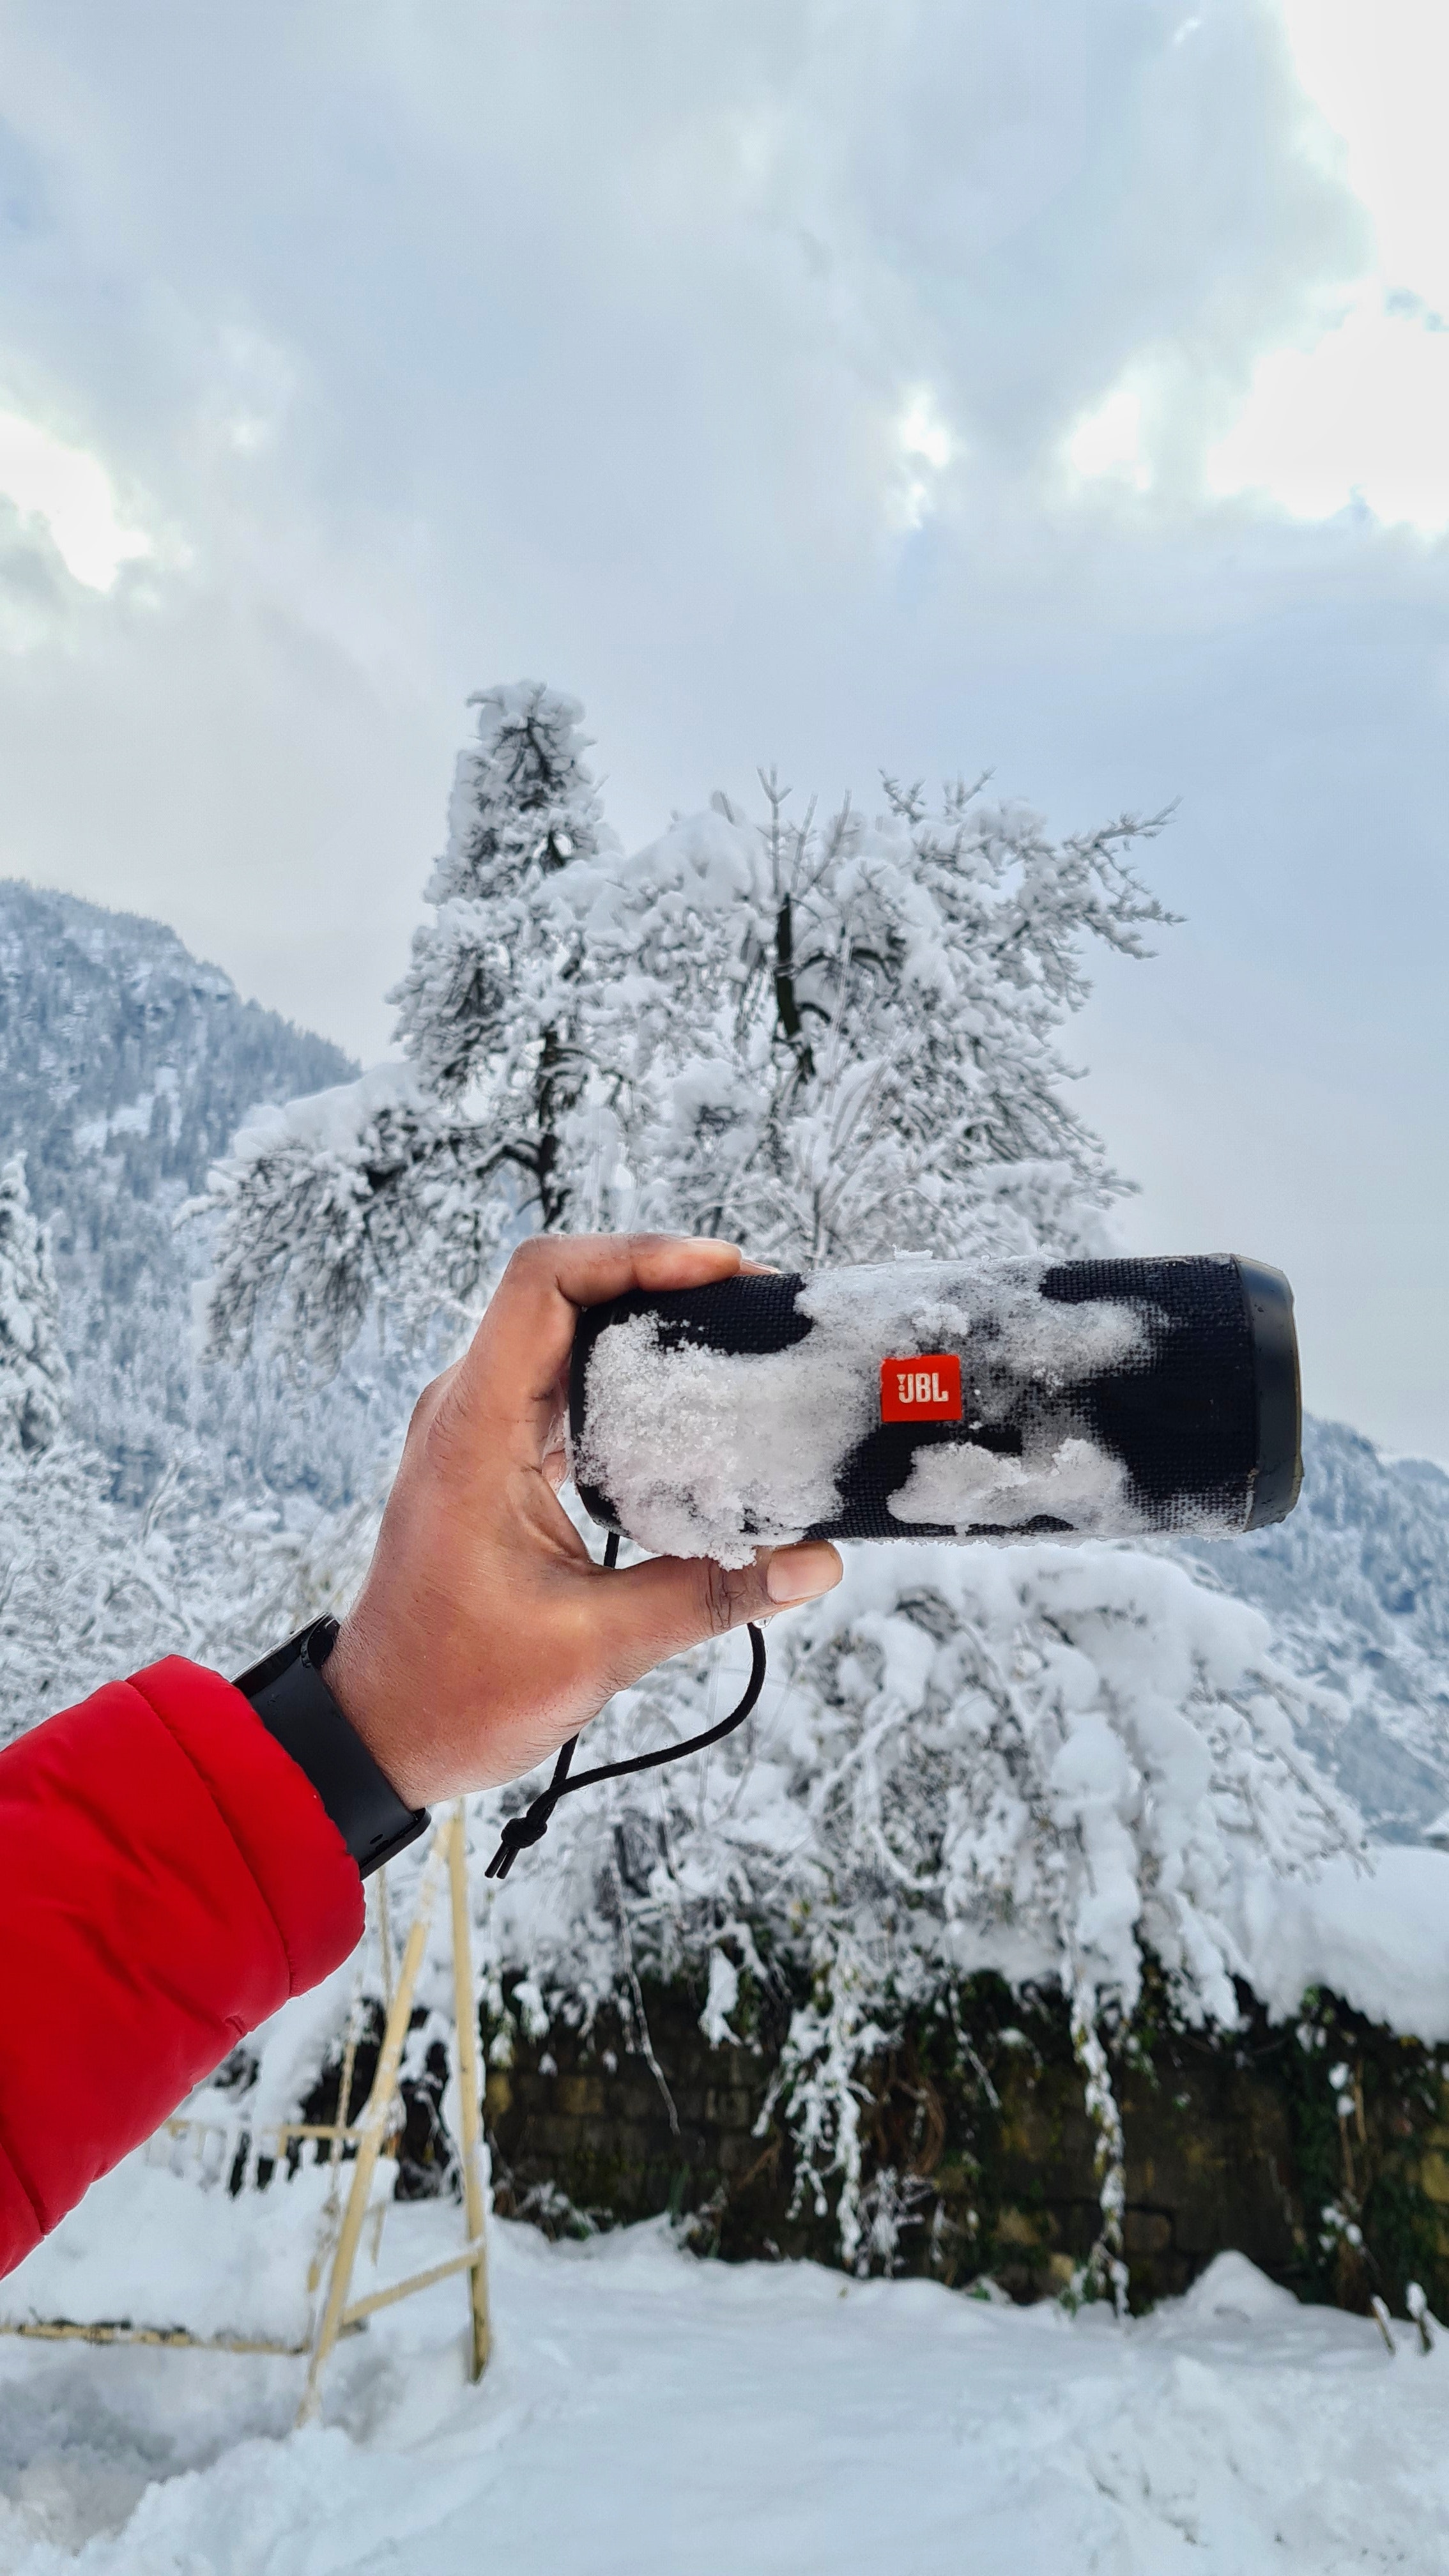
natural, cloud, sky, snow, mountain, tree, slope, gesture, freezing, ice cap, travel, terrain, glacial landform, landscape, recreation, geological phenomenon, leisure, hill, mountain range, mountaineer, winter, hill station, massif, frost, fun, adventure, rock, ridge, glacier, ski equipment, summit, mountaineering, nunatak, backpacking, Playing in the snow, tourism, arctic, mountain guide, piste, hiking, ice, vacation, ar te, alps